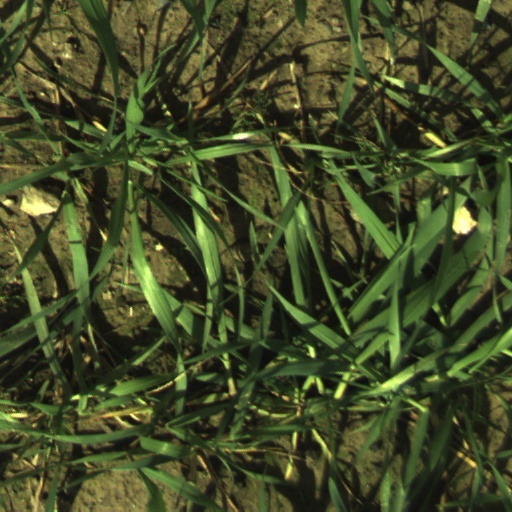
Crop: wheat